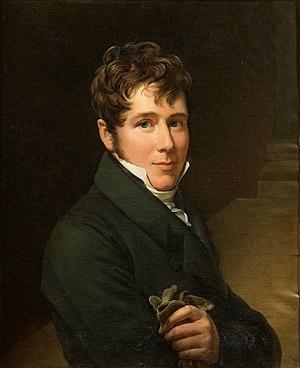
François Gérard, dit Baron Gérard (Rome 1770-, Portrait de Charles- Just- François Victurnien, 4è prince de Beauvau (1793-1864)
Charles-Just-François-Victurnien de Beauvau-Craon, 4ᵉ prince de Beauvau, Grand d'Espagne, est un militaire et un homme politique français né le 7 mars 1793 à Sunninghill, Berkshire et mort le 14 mars 1864 à Paris.